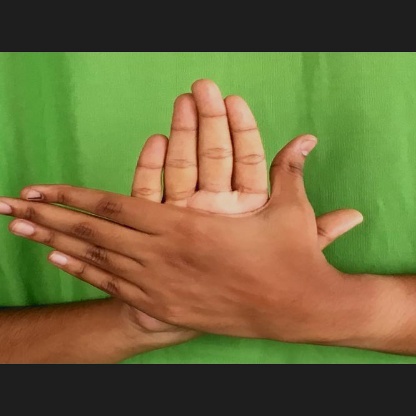
Mudra: Chakra